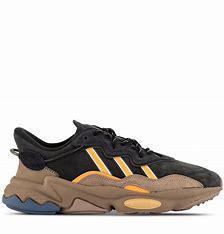
Brand: adidas
Model: originals Adidas Originals Ozweego